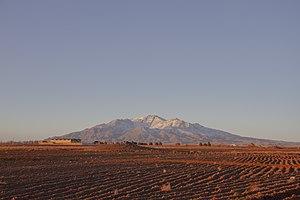
La province de Qom est une des 31 provinces d'Iran. Русский: Кум— одна из 31 провинций (останов) Ирана, площадью 11 526 км. Административный центр — город Кум. 中文: 庫姆省 是伊朗三十一個省份之一。它涵蓋11,200平方公里，為面積最小的省份。 हिन्दी: क़ोम प्रांत ईरान के ३१ प्रान्तों में से एक है। इसका क्षेत्रफल ११,२३७ वर्ग किमी है और यह ईरान के कुल क्षेत्र का ०.८९% हिस्सा घेरता है। यह देश के उत्तर में स्थित है। यहाँ की राजधानी क़ोम नगर है।